HM Prison Blantyre House

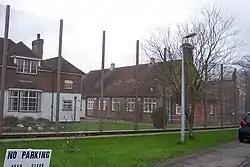
HMP Blantyre House

HM Prison Blantyre House was a Category C/D resettlement prison for men, located on the outskirts of Goudhurst in Kent, England. The prison was operated by Her Majesty's Prison Service until it closed in January 2016 for refurbishment work. As of 2018 the prison still remains closed, but the Ministry of Justice have stated the prison is still available to use and may have a future as a training facility.